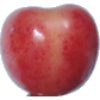
Label: cherry_rainier